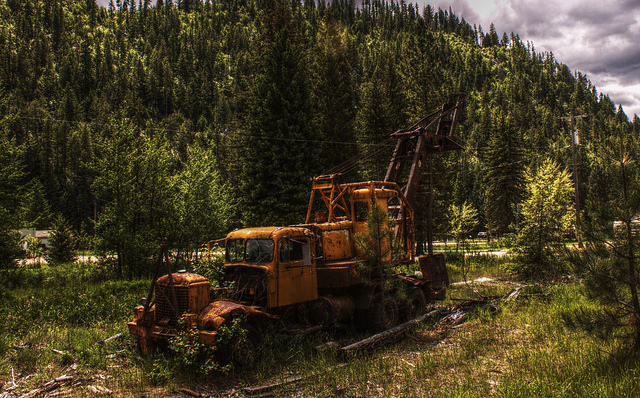
An old truck overgrown with weeds and small trees.

The very old truck now has weeds growing out of it.

a  truck sitting in a field of grass bordered by tall trees.